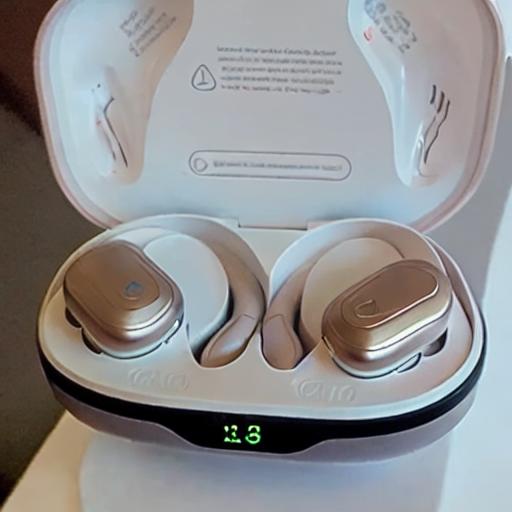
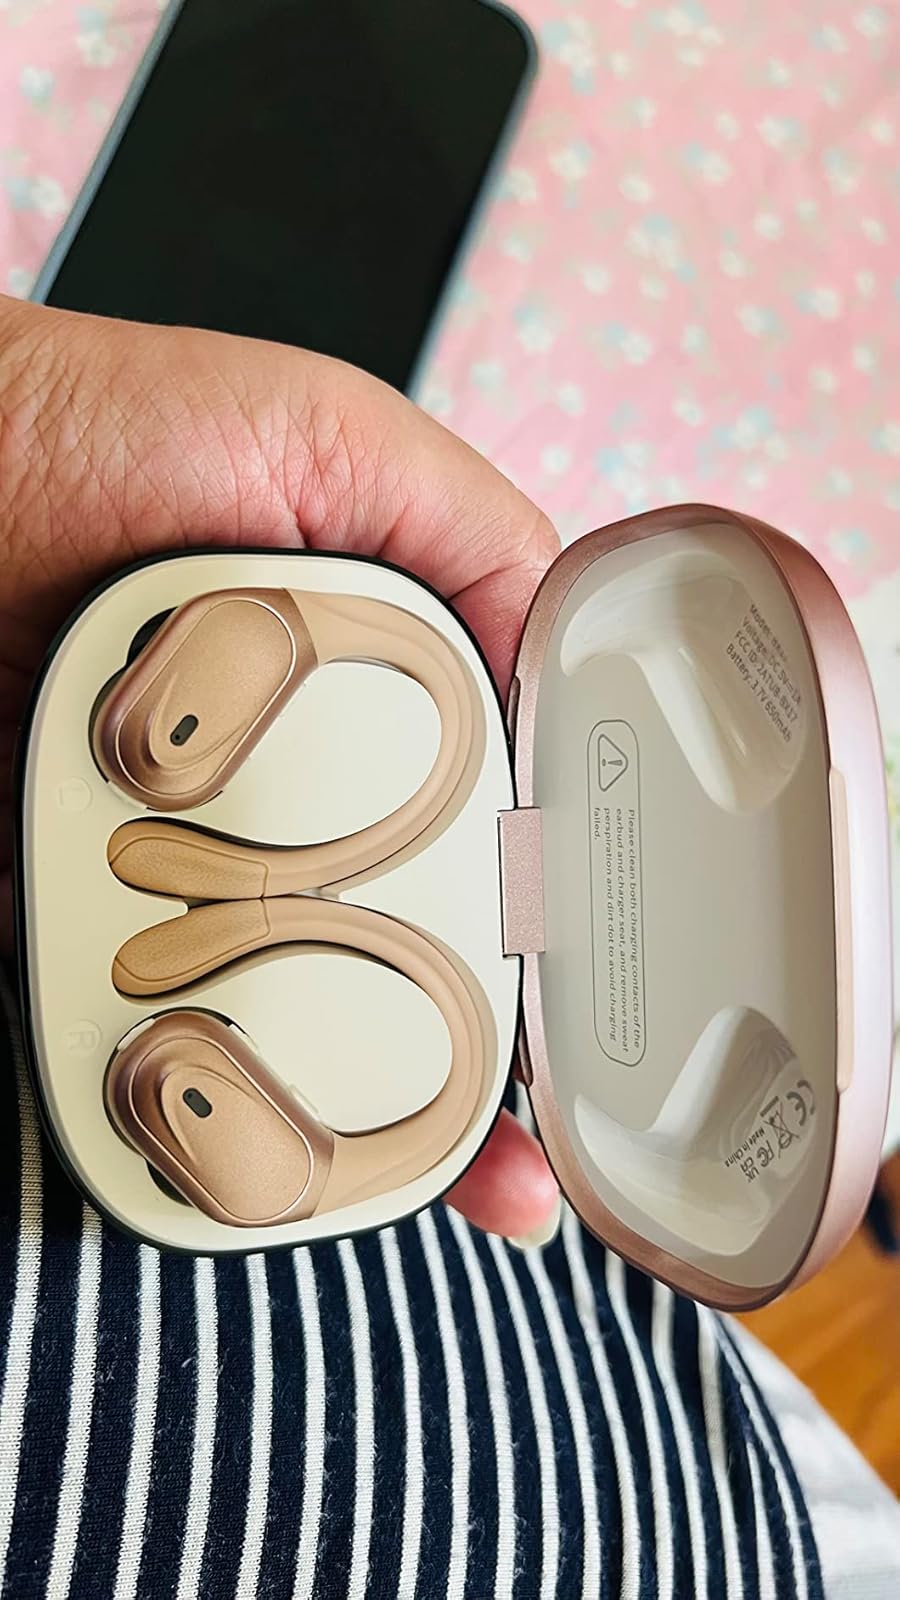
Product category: earbuds
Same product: no